Clerical clothing

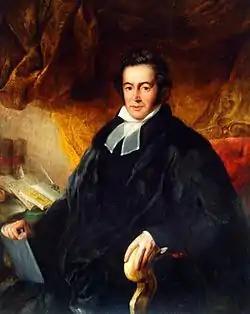
A Geneva gown worn with preaching bands.

Most traditional Presbyterian churches, whether in mainline American denominations like the PC (USA) or evangelical like the PCA, have departed wearing the Geneva gown which came from John Calvin's attire preaching in Geneva. Many now will wear cassocks with perhaps another robe and clerical tabs. However, other Presbyterians also will wear cassocks. This is also common practice among Canadian Presbyterians and the Church of Scotland.